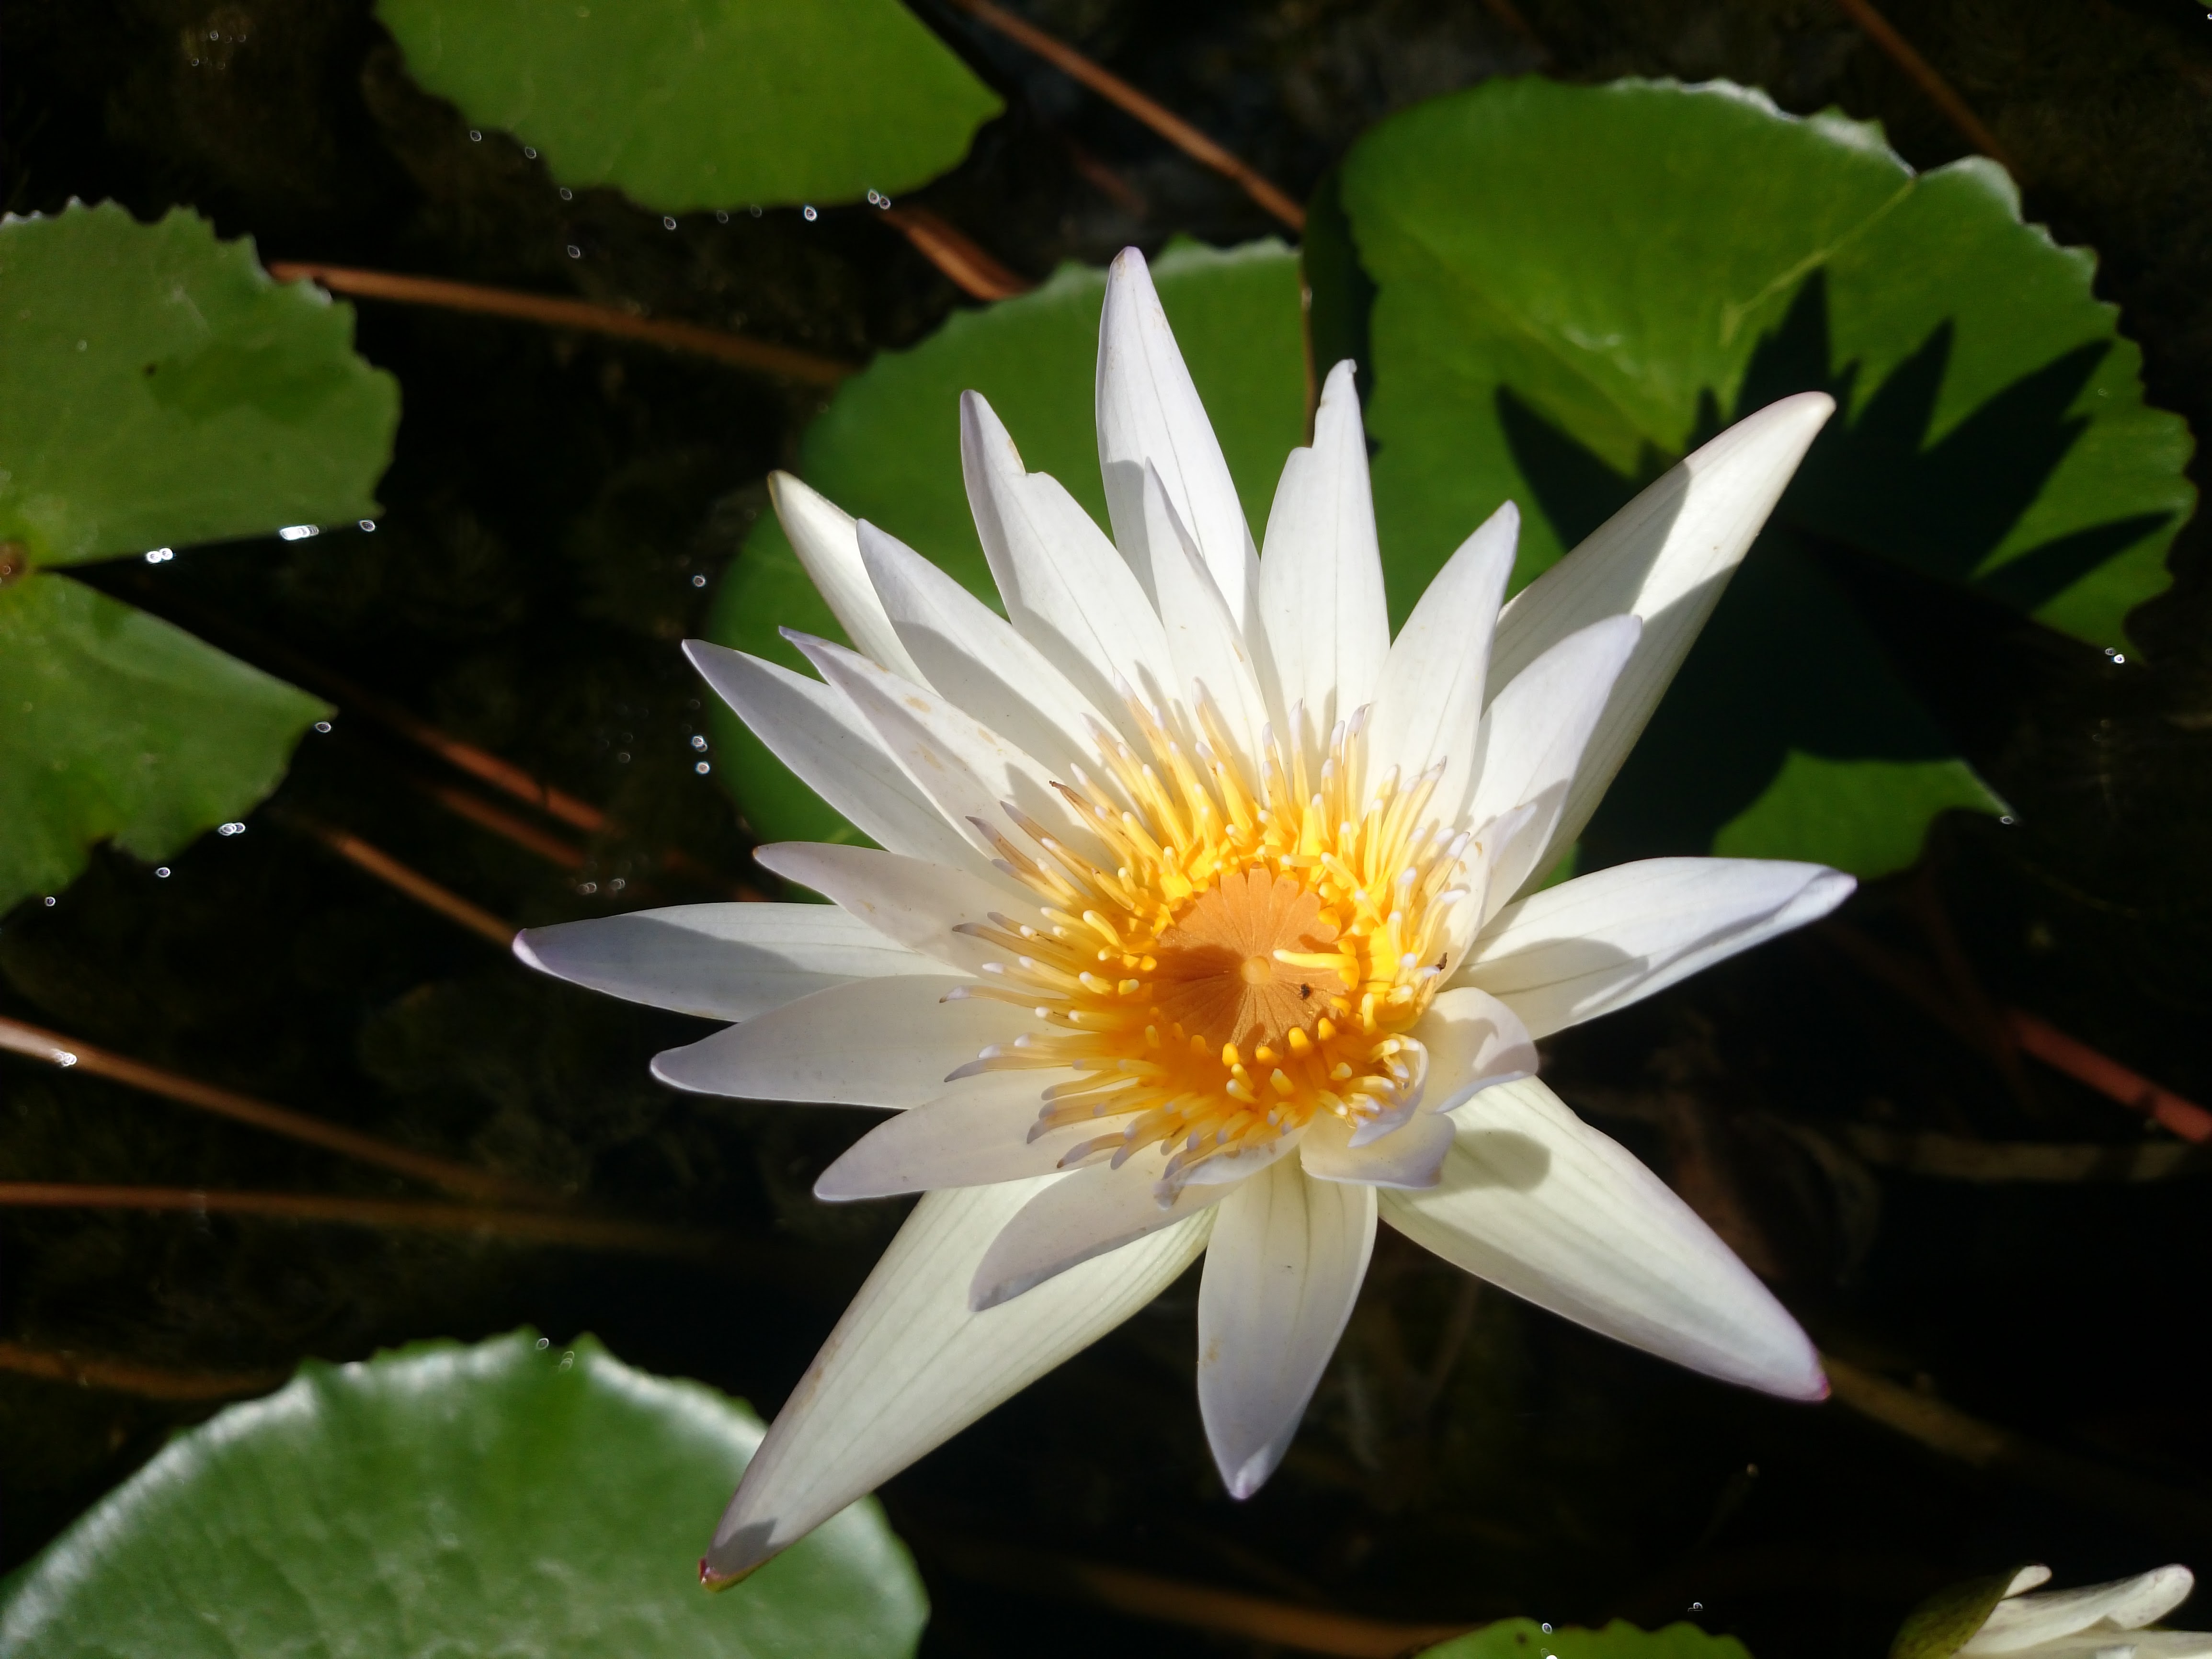
natural, flower, fragrant white water lily, aquatic plant, white, petal, sacred lotus, lotus, water lily, plant, lotus family, flowering plant, botany, water, wildflower, leaf, terrestrial plant, annual plant, lily family, pollen, plant stem, dicotyledon, pond